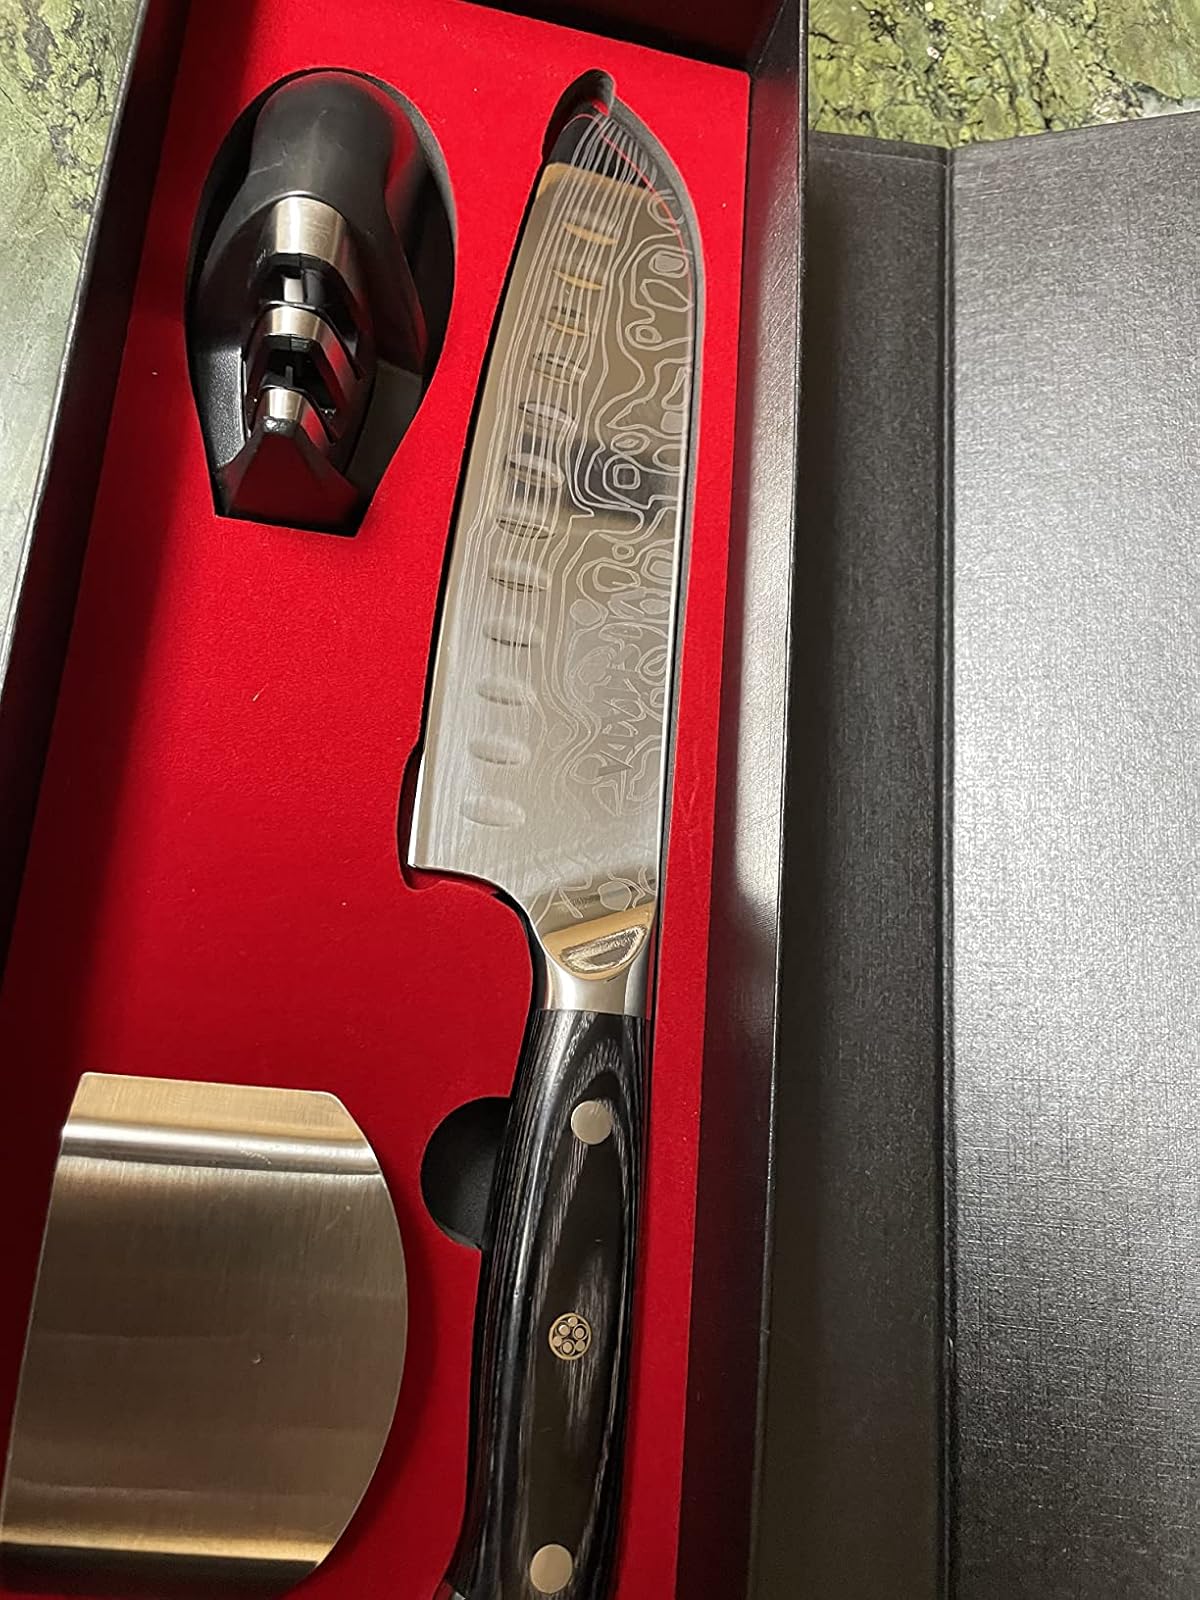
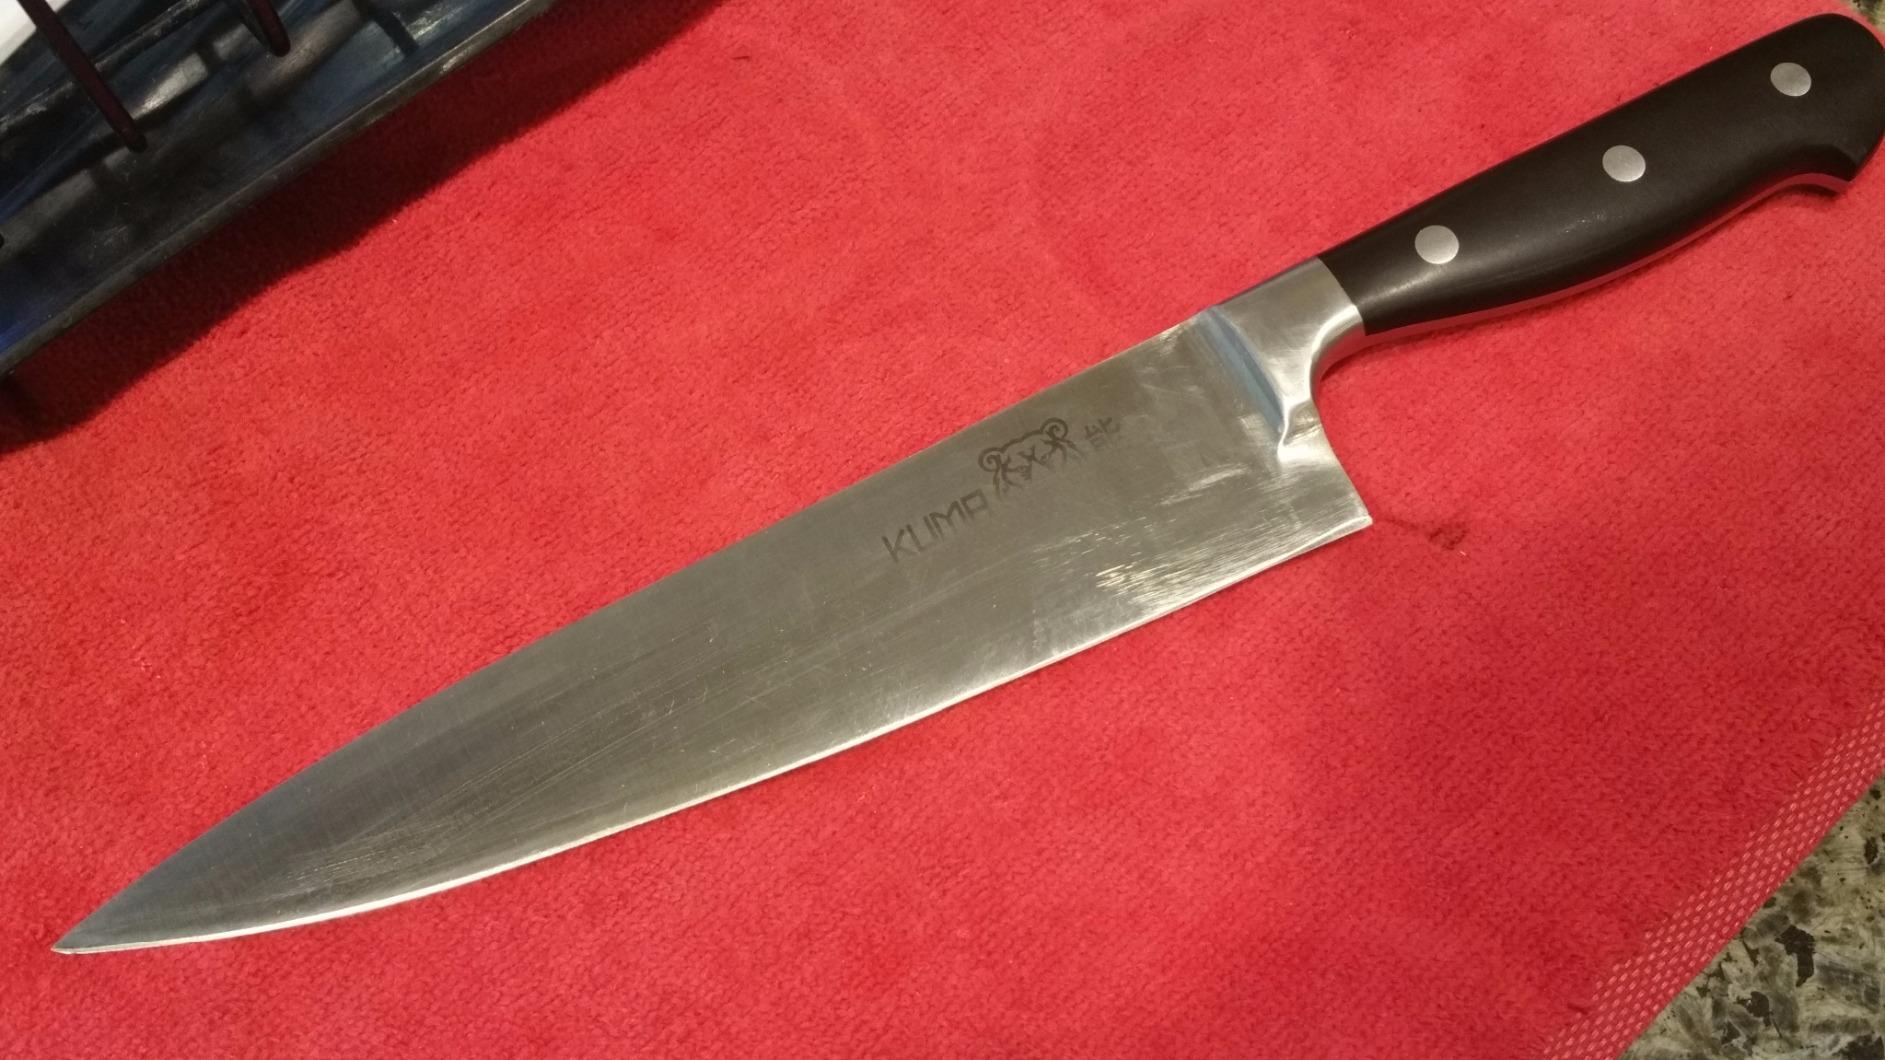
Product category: items_knife
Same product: no